Anti-English sentiment

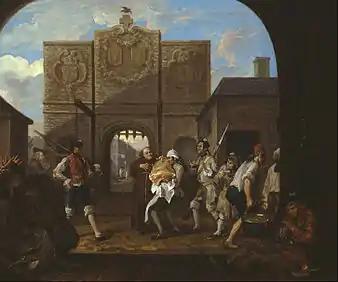
"Roastbeef" (or ""rosbif"") is a long-standing Anglophobe French slang term to designate the English or British people. Its origins lies in William Hogarth's francophobic painting "The Gate of Calais or O! The Roast Beef of Old England", in which the "roastbeef" allegory is used as a mockery. Its popular use includes films, television shows and sketch comedies.

After the Norman Conquest of 1066, Anglo-Norman French replaced Old English as the official language of England. In the thirteenth and fourteenth centuries, the Plantagenet kings of England lost most of their possessions in France, began to consider England to be their primary domain and turned to the English language. King Edward I, when issuing writs for summoning parliament in 1295, claimed that the King of France planned to invade England and extinguish the English language, "a truly detestable plan which may God avert". In 1346, Edward III exhibited in Parliament a forged ordinance, in which Philip VI of France would have called for the destruction of the English nation and country. The Hundred Years' War (1337–1453) between England and France changed societies on both sides of the Channel.